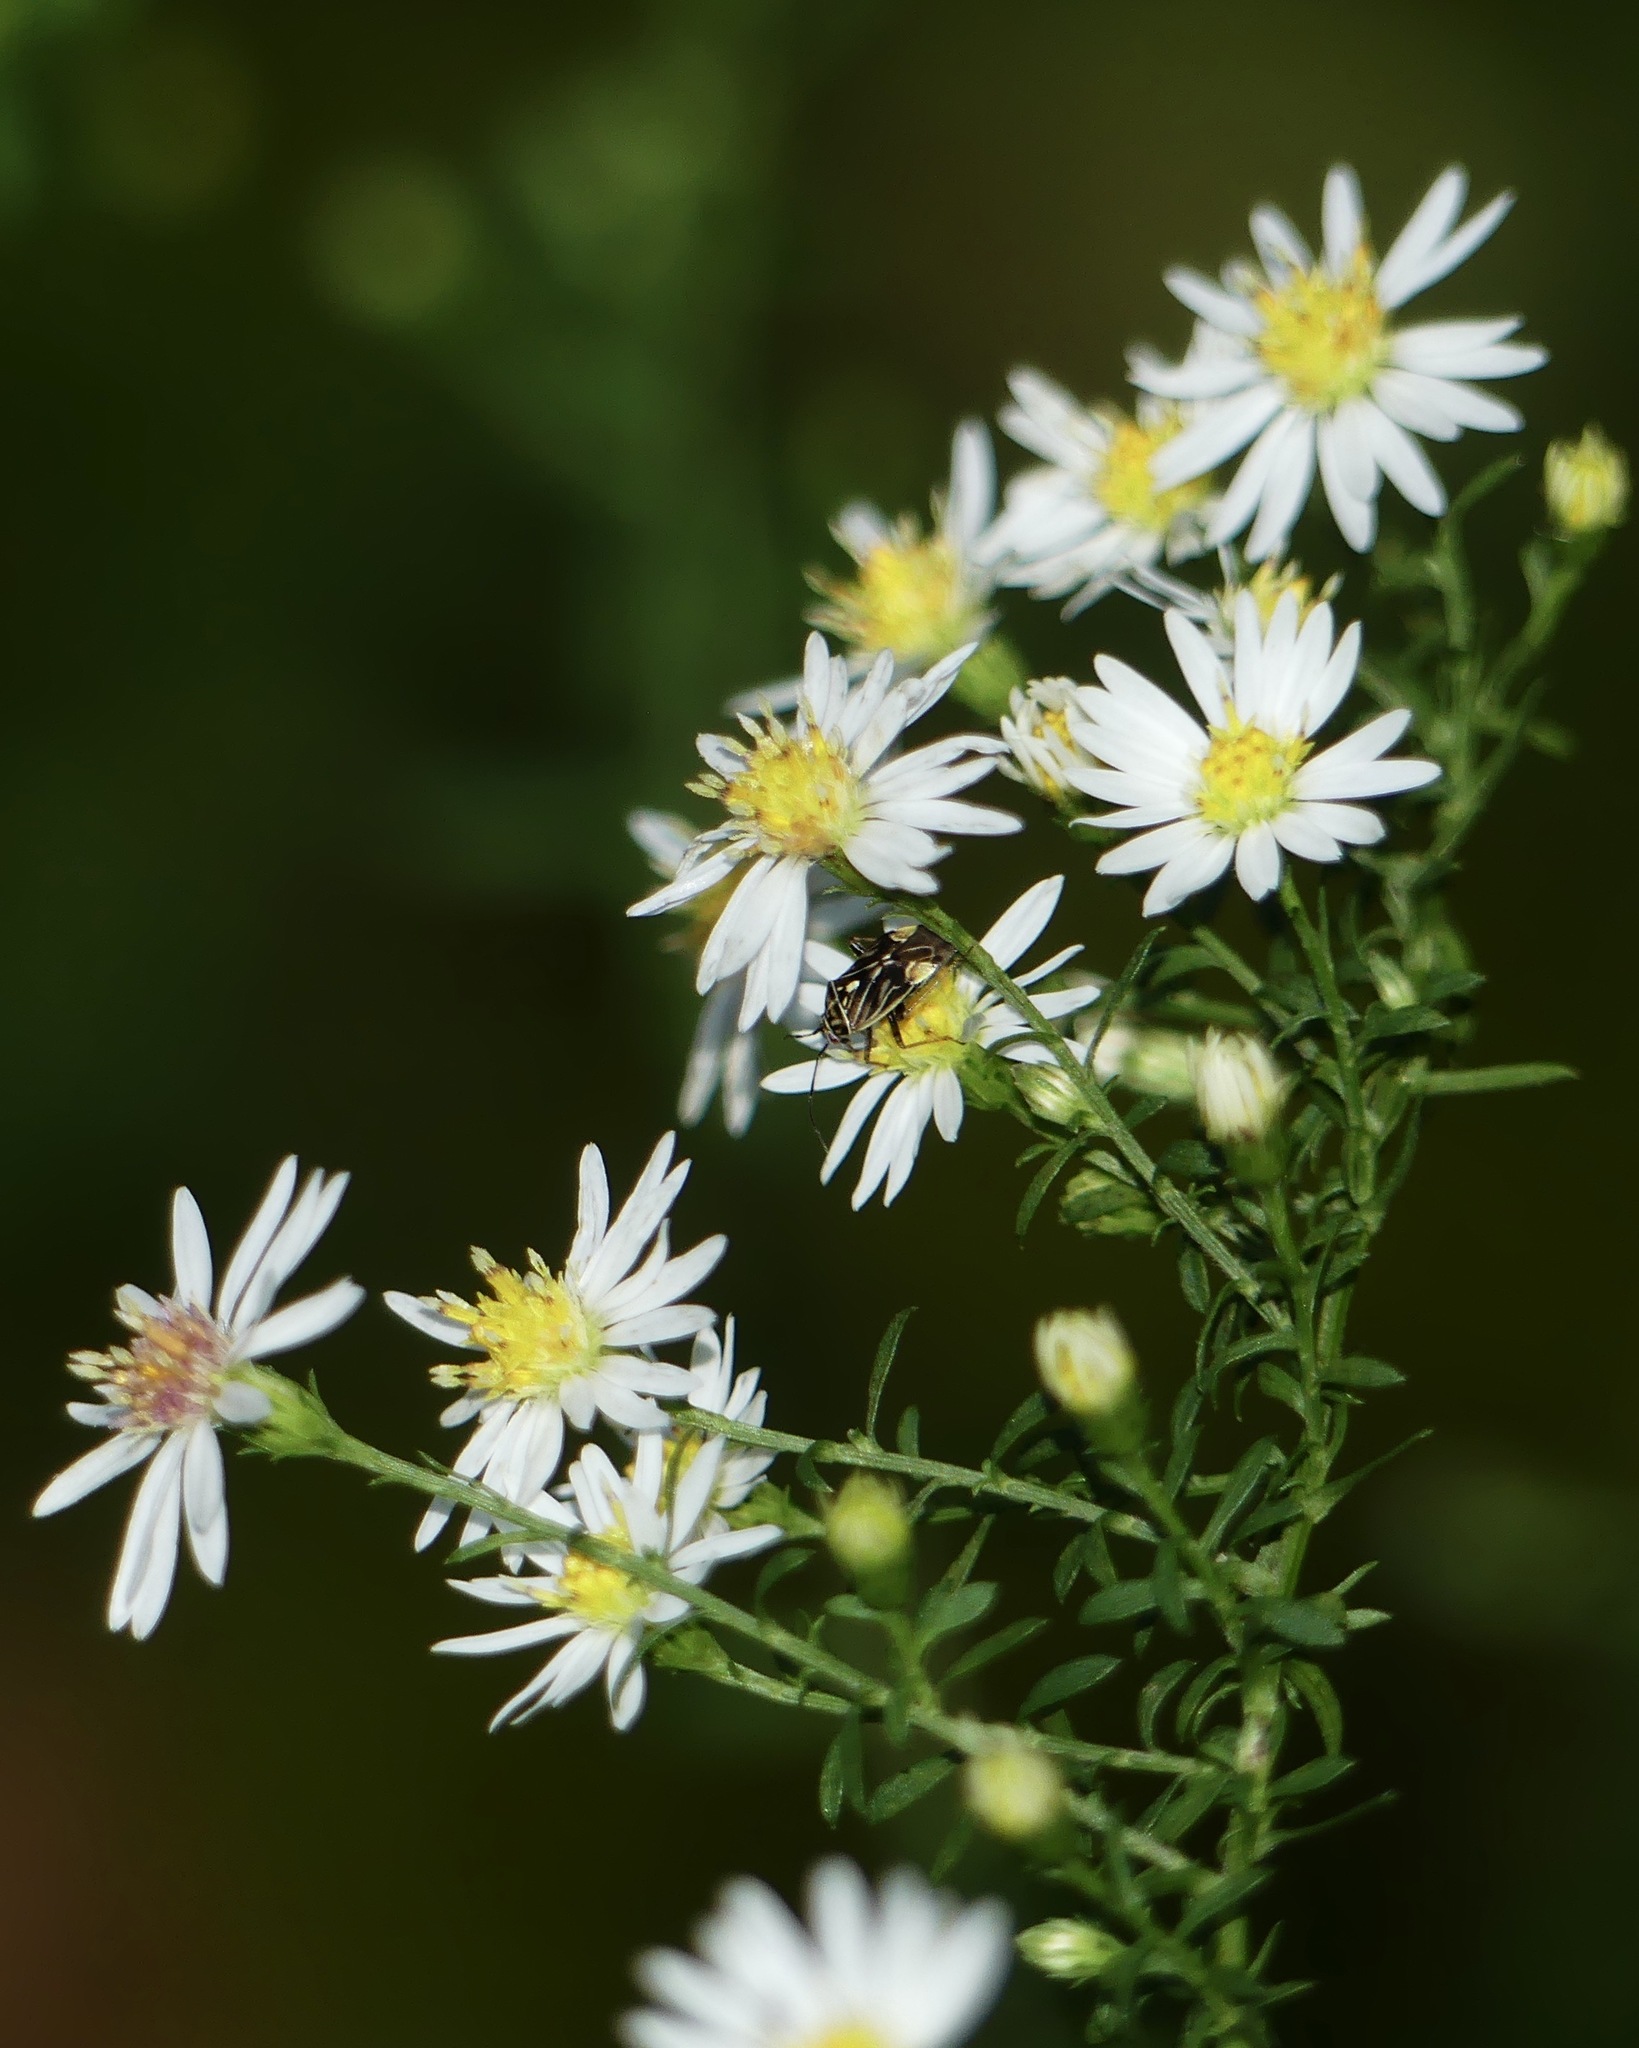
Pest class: lygus_bug